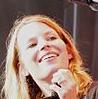
Age: 24